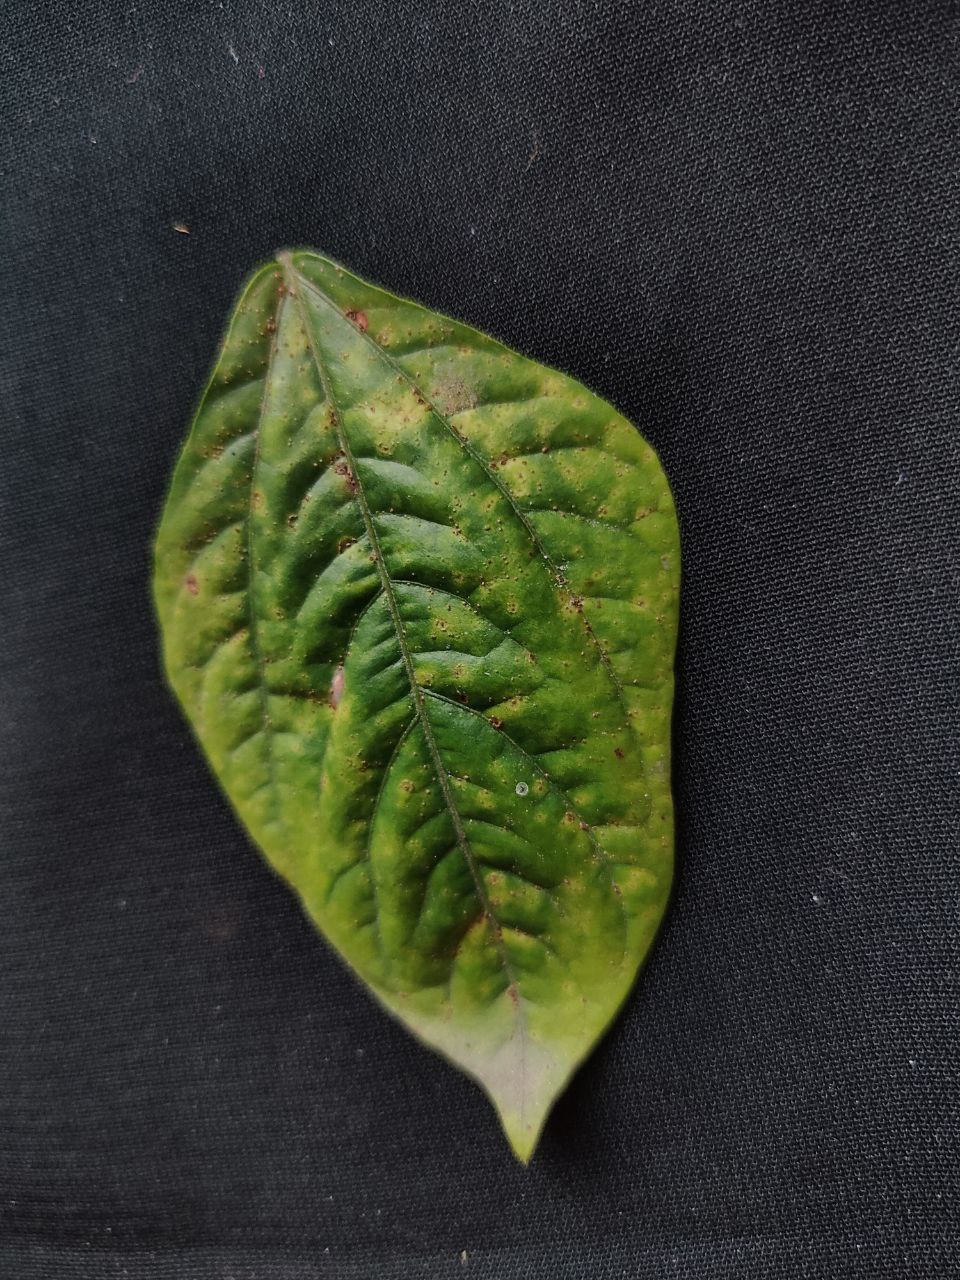
Crop: cowpea
Leaf condition: Septoria leaf spot